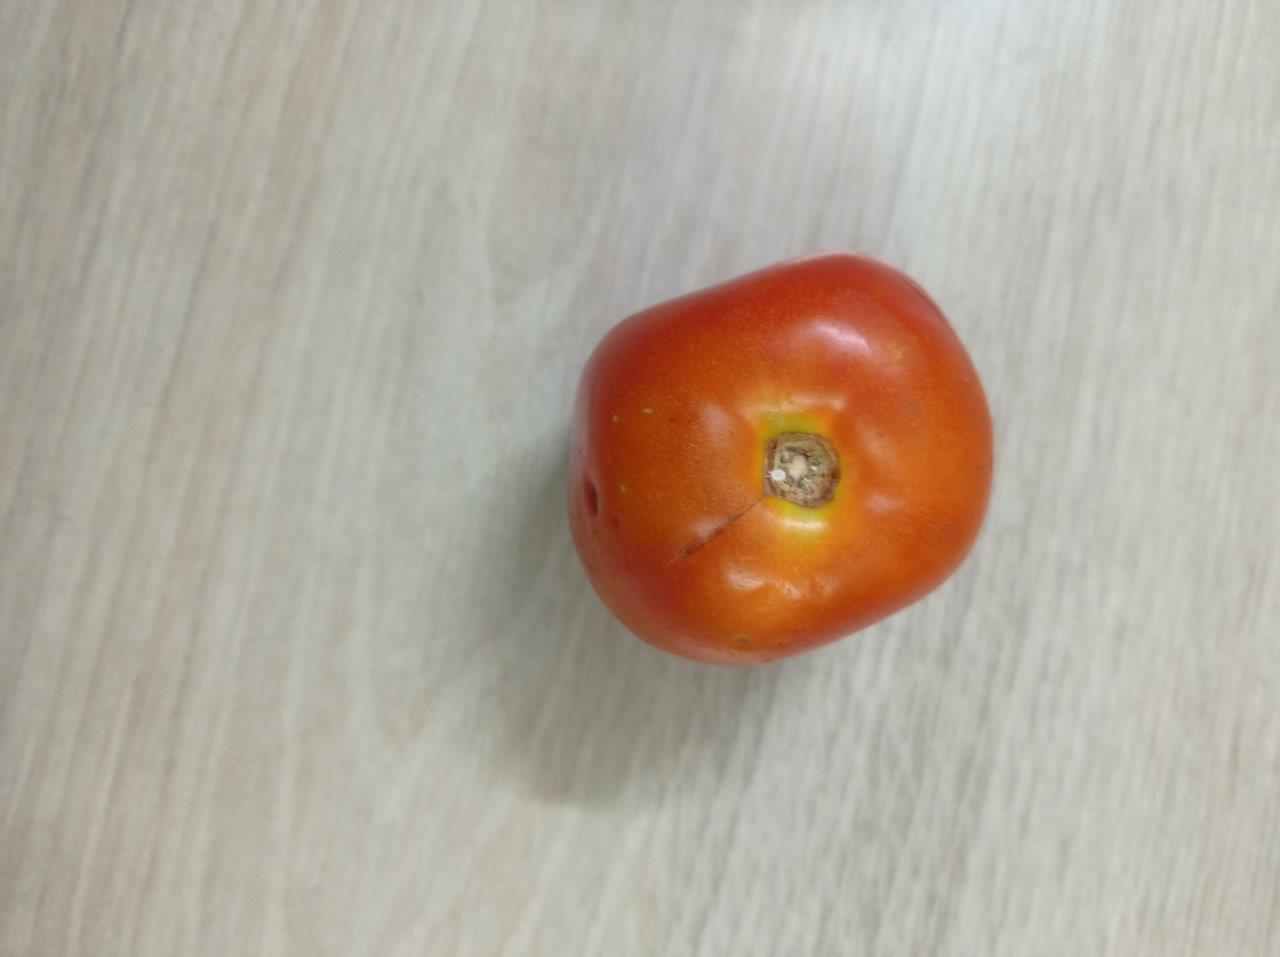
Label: Fresh